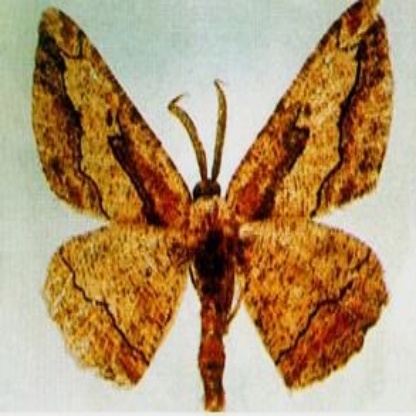
Nhãn: Sâu cuốn lá nhỏ ( Rice leaf folder)